Sutton Coldfield

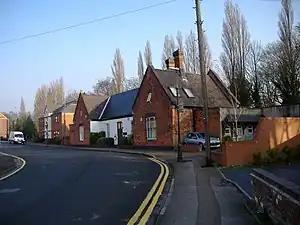
The former Sutton Town railway station on Midland Drive. The station opened in 1879 and closed in 1924, and is now converted to offices. The adjacent railway line is still in use by freight services only.

Sutton Parade is a continuation of Birmingham Road and Lichfield Road (though there is a bypass for traffic). New Hall Walk is a row of shops built behind The Parade in the late 1990s. The company that manages the site also manages several of the shops on the Parade built at the same time. It has its own large outdoor car park. Opposite the Red Rose Centre, behind New Hall Walk, is a single floor, indoor market facility known as the In Shops.